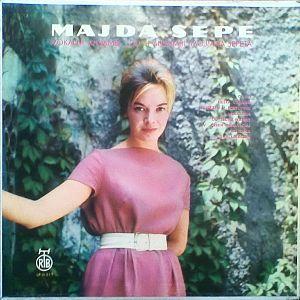
Majda Sepe était une actrice et une des chanteuses Slovènes les plus populaires de l’ancienne Yougoslavie.